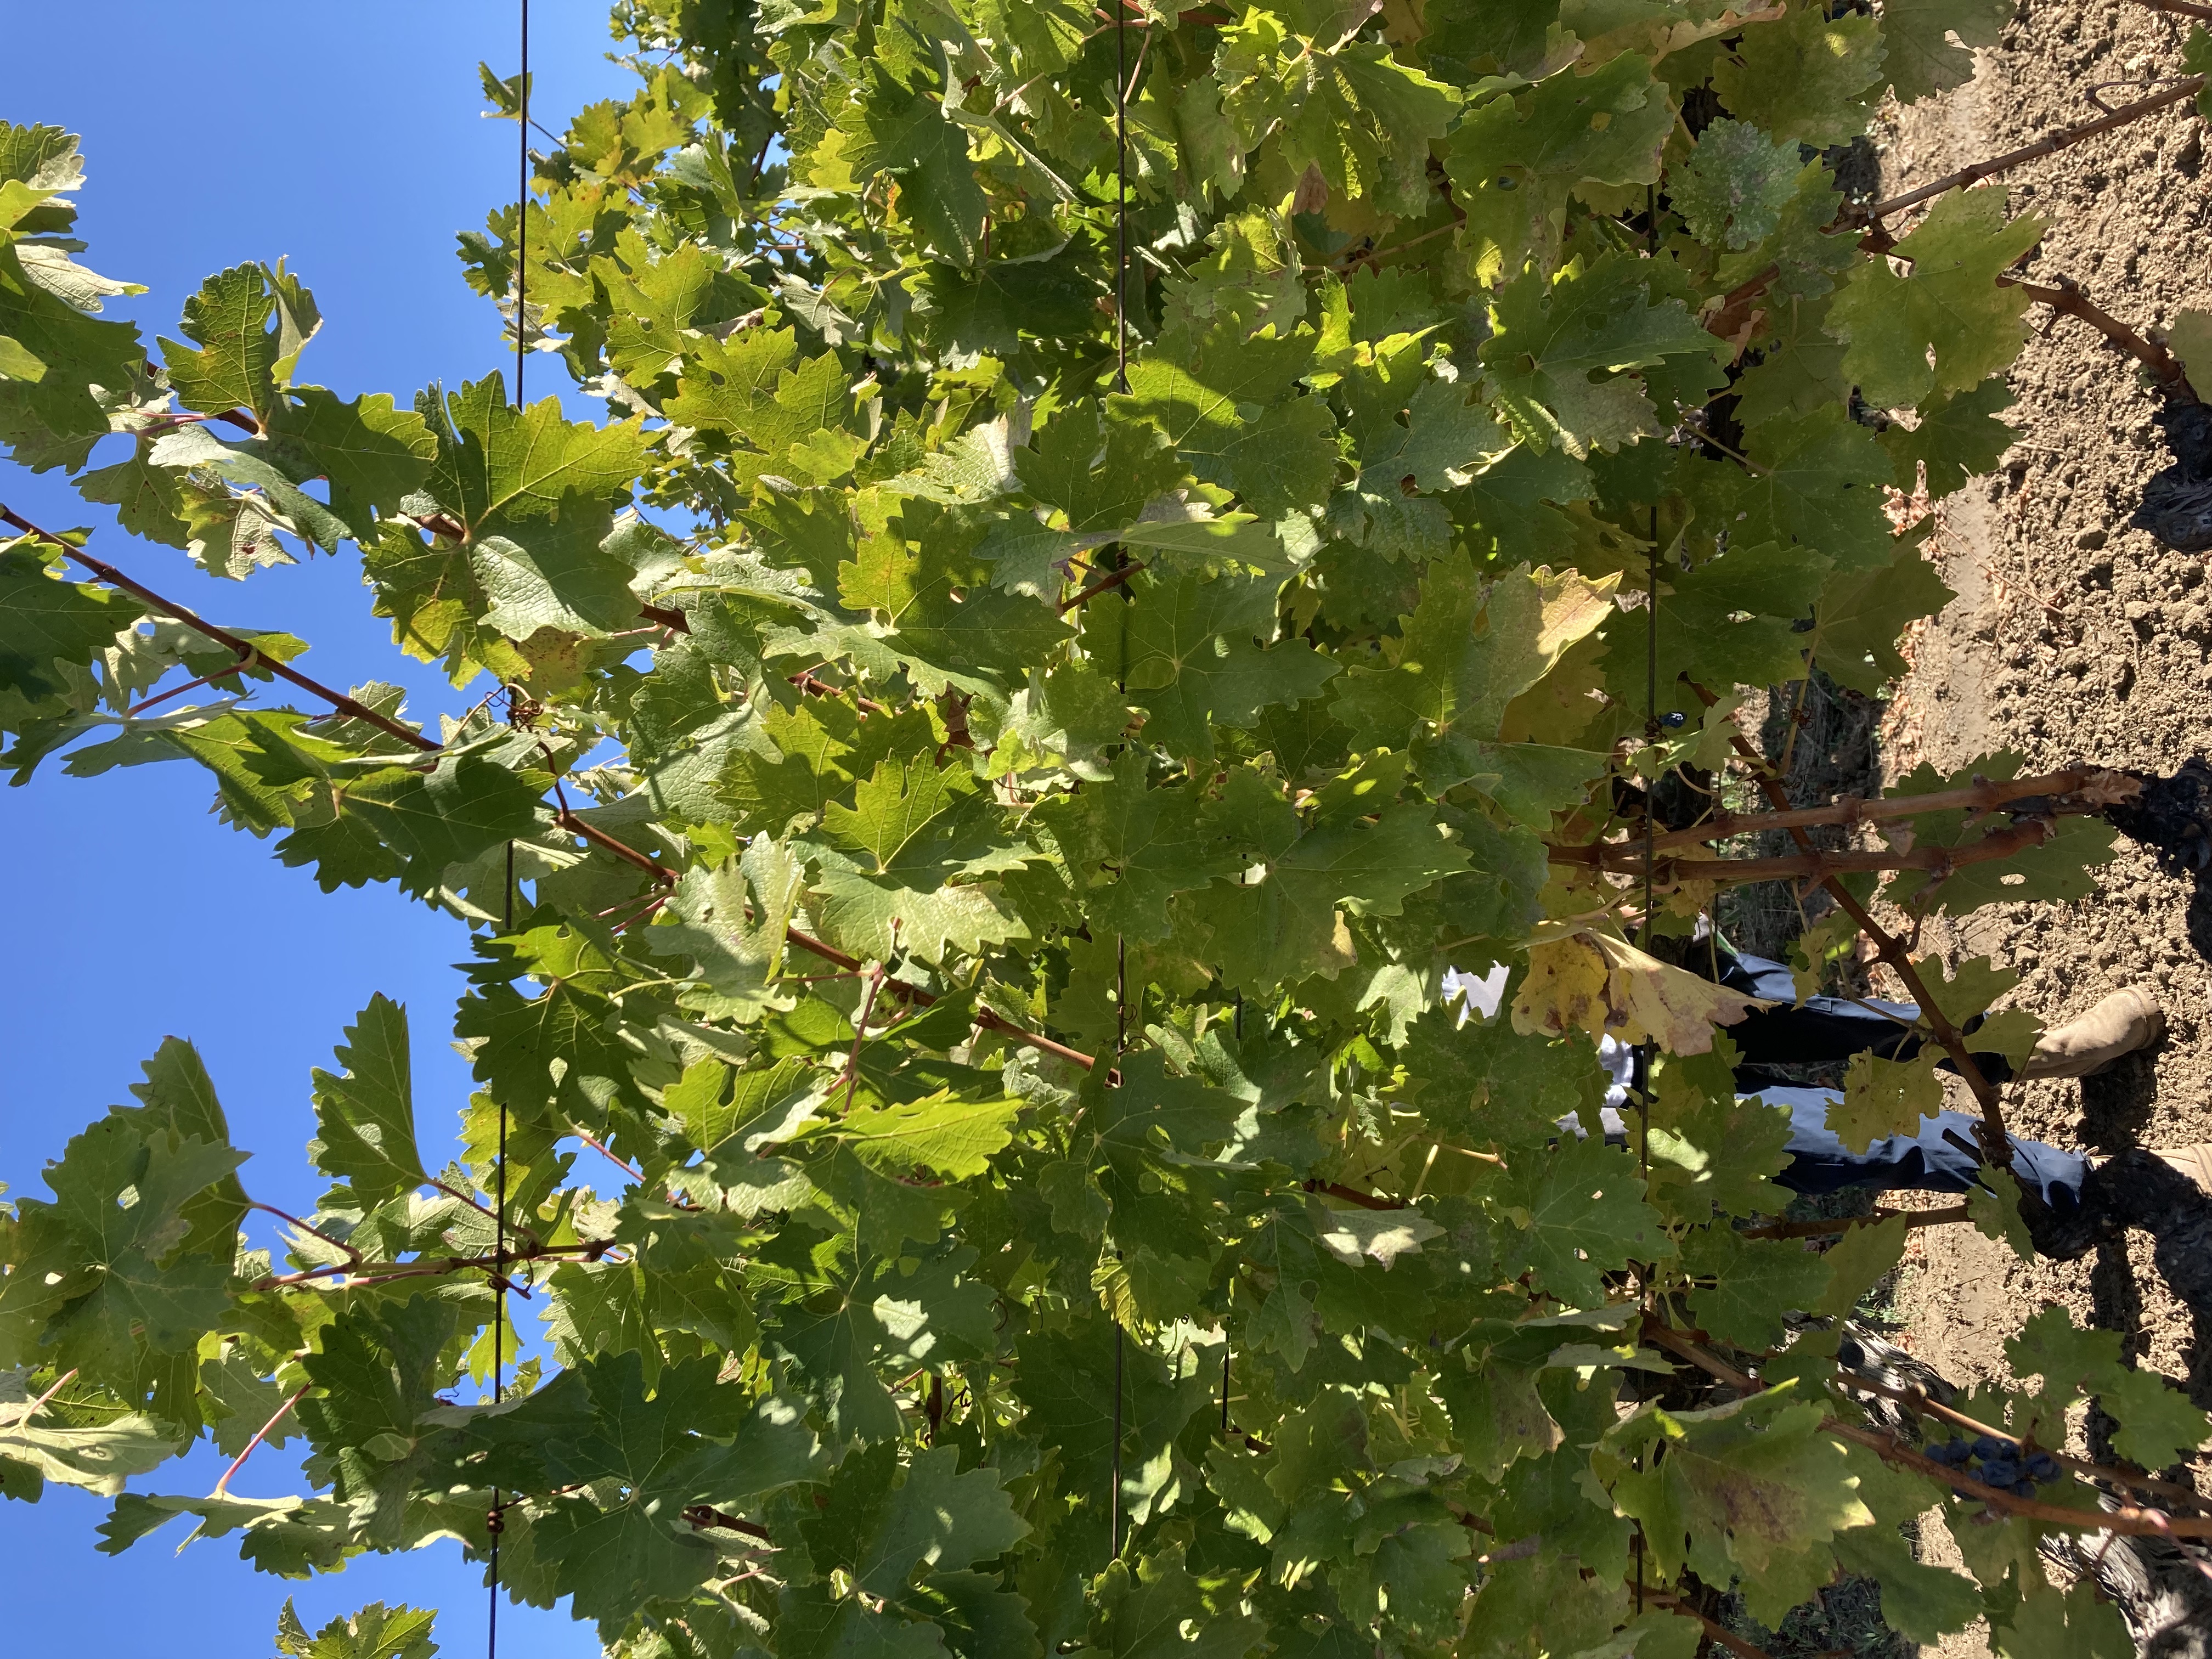
Label: No Virus